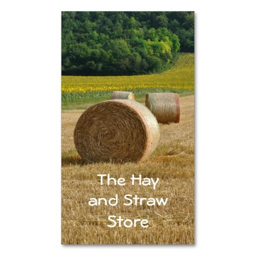
agricultural business card with large round bales of straw in a rural landscape for farmers , feed merchants or agriculture .